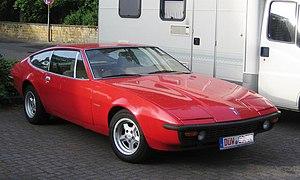
Bitter Diplomat 5.4 V8, cree avec Opel Diplomat de l'epoque comme vehiclue base, a Deidesheim en Allemagne